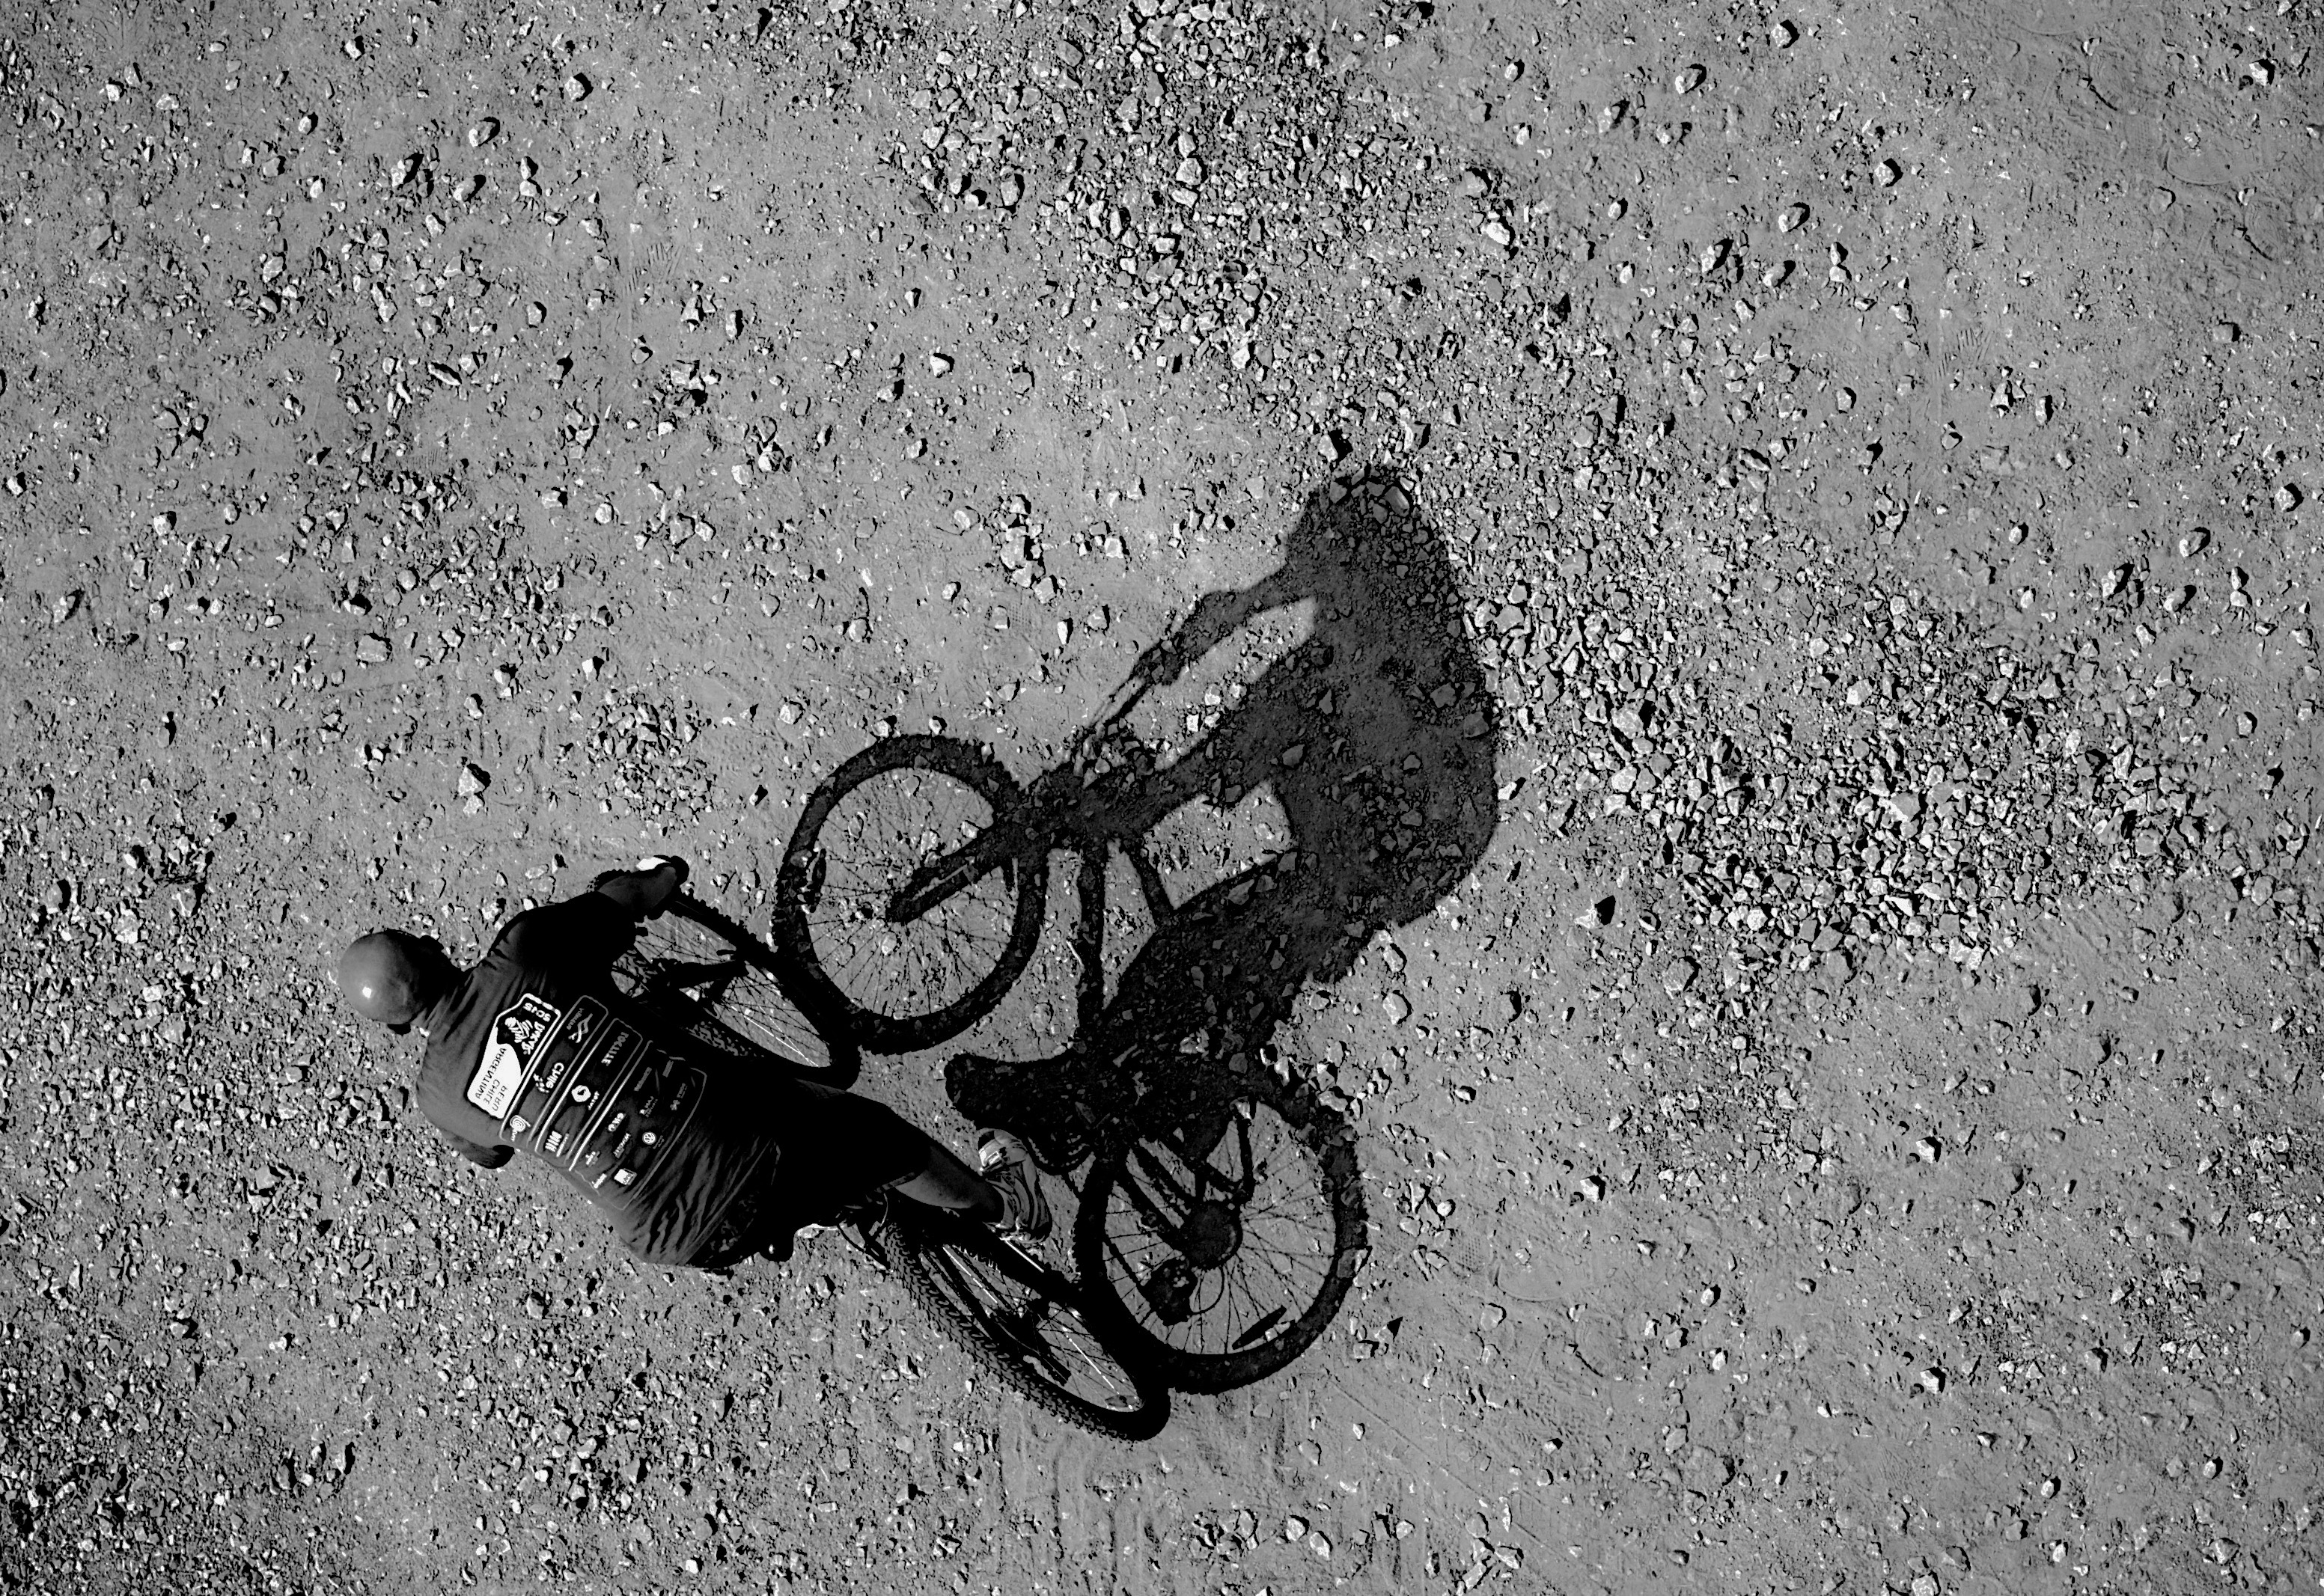
sand, snow, black and white, people, white, street, bicycle, asphalt, vehicle, shadow, soil, black, monochrome, streetphotography, bw, olympus, sw, strassenfotografie, streetportrait, road surface, monochrome photography